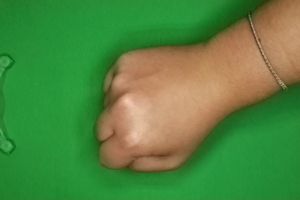
Label: rock